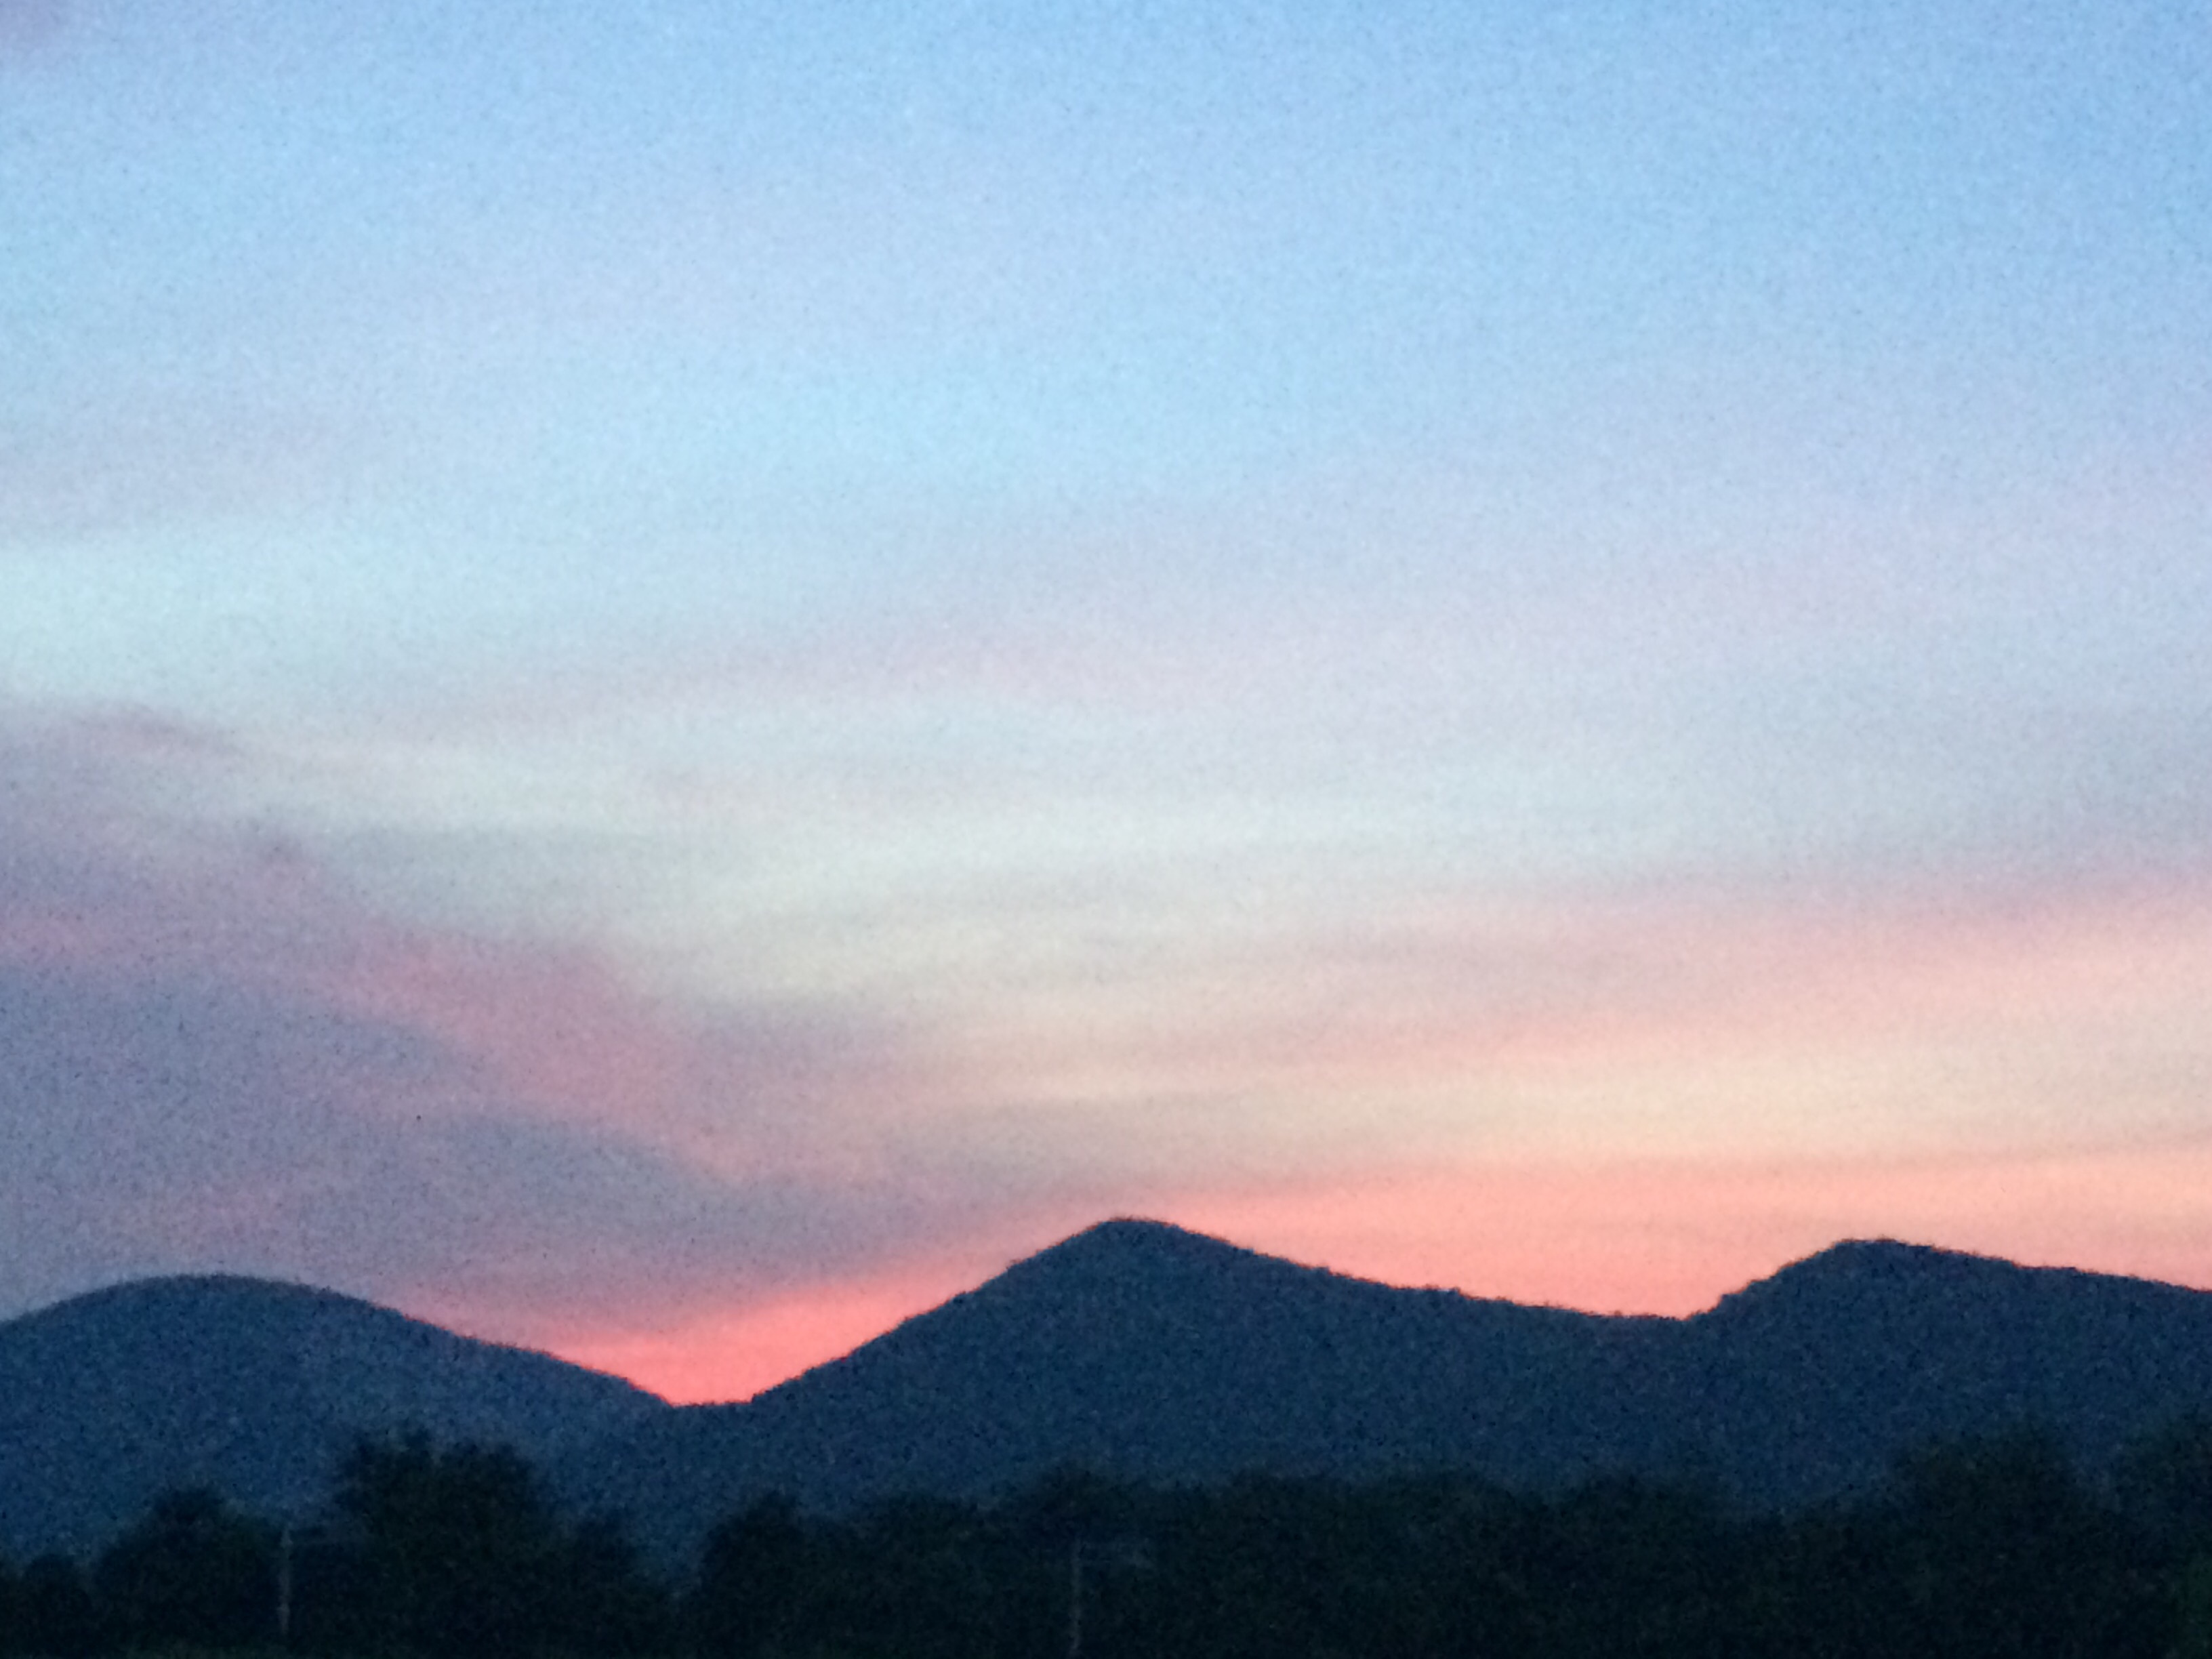
sky, afterglow, cloud, mountain, mountainous landforms, horizon, red sky at morning, evening, sunset, morning, atmospheric phenomenon, pink, sunrise, dusk, atmosphere, mountain range, highland, hill station, hill, tree, ridge, dawn, calm, landscape, sunlight, meteorological phenomenon, fell, national park, mount scenery, night, celestial event